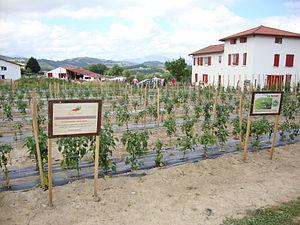
Espelette est une commune française, située dans le département des Pyrénées-Atlantiques en région Nouvelle-Aquitaine.